Automobiles L. Rosengart

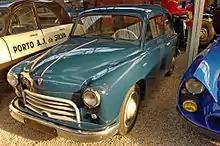
Rosengart Ariette - 1953

The last Rosengart car, the "Ariette", was introduced at the Paris Motor Show towards the end of 1951. The small car featured a two-door four seater modern body styled by Philippe Charbonneaux which received a favourable reception on the show stand, but the body failed to distract attention from the car's “anaemic” performance. The 747 cc engine had offered adequate power when first used by the Austin 7 in 1922, and the claimed for it in the 1951 Rosengart was a higher output than had been achieved when the company had first used the unit in 1927. A four-speed gear box with synchromesh on the top two ratios and the car's relatively light weight at would have made the best of the available power, but the engine in the modern looking car was old and outclassed: the available power was inadequate when set against the asking price which, by 1952, was 668,500 francs. The price may have been justified by the level of the fixed costs to be amortised from the company's large plant in Neuilly, but for a customer able to buy a standard Renault 4CV for 458,000 francs (or 399,000 francs for the reduced specification Renault 4CV Service) the price of the Rosengart must have been hard to justify.